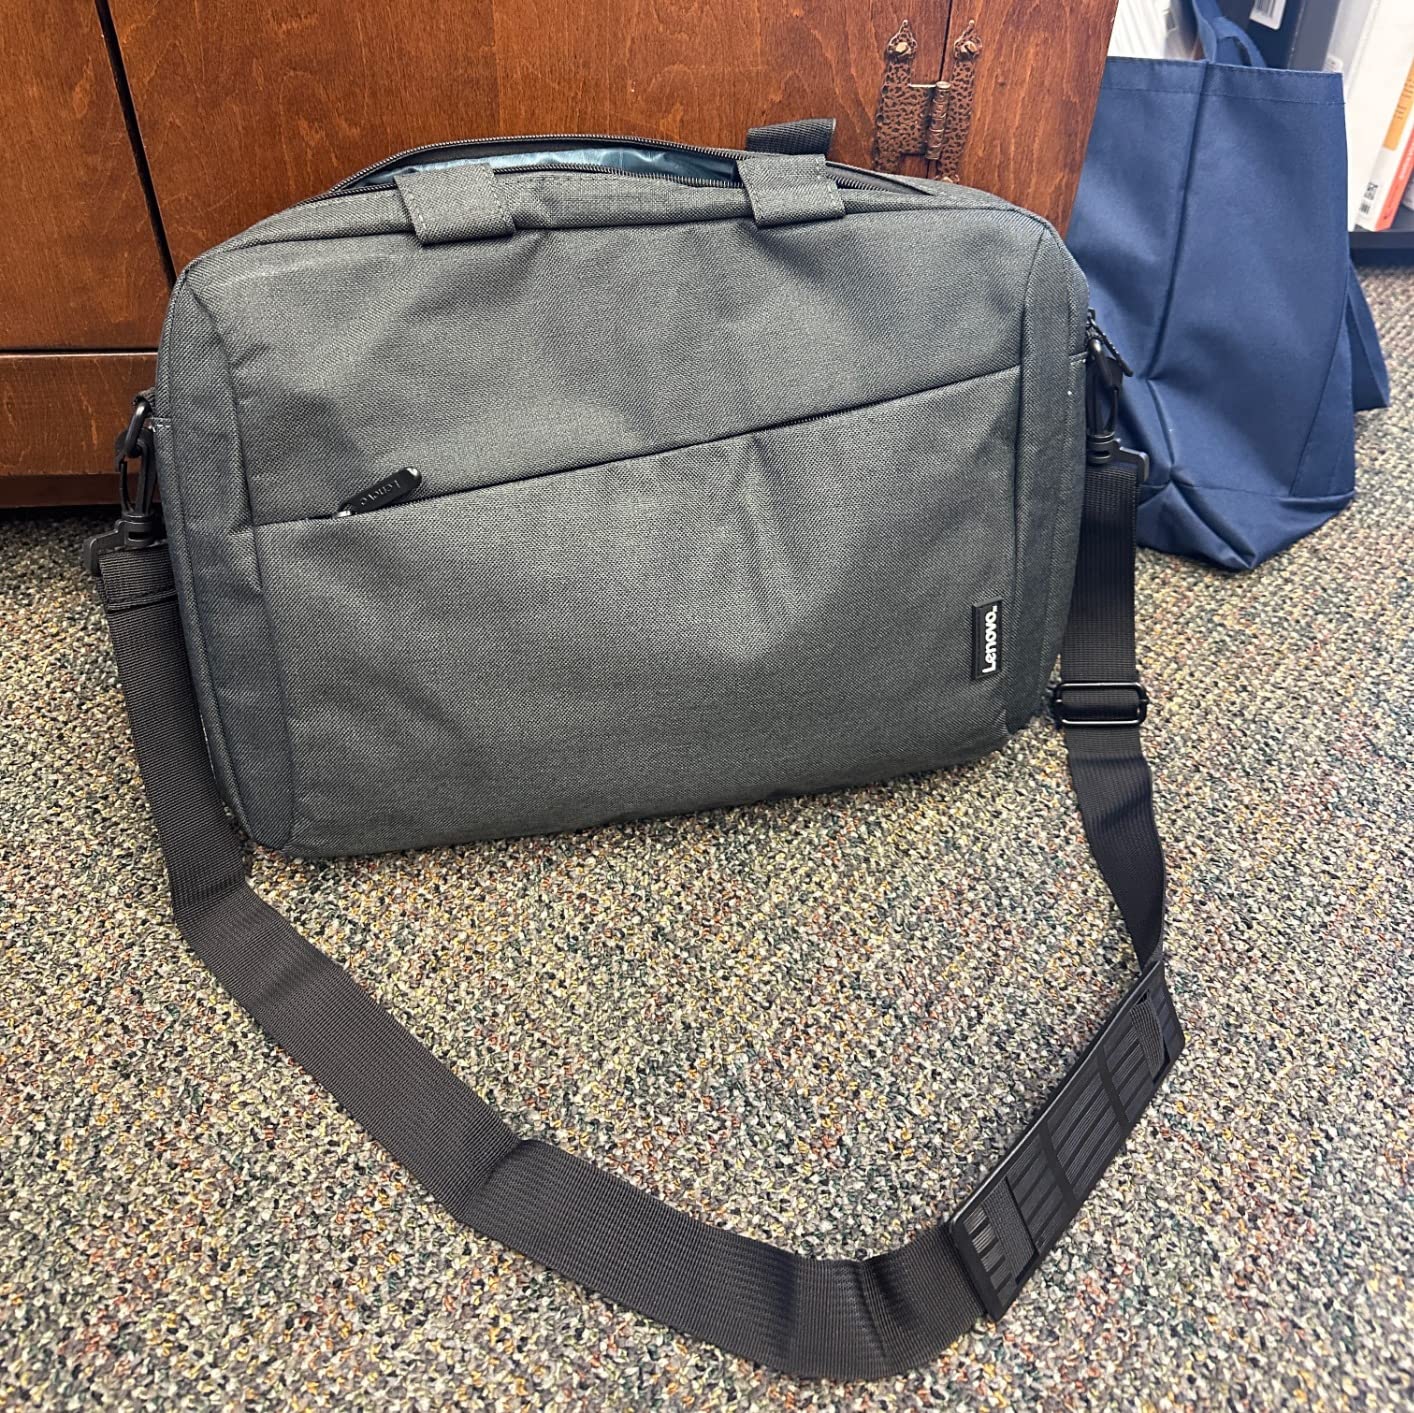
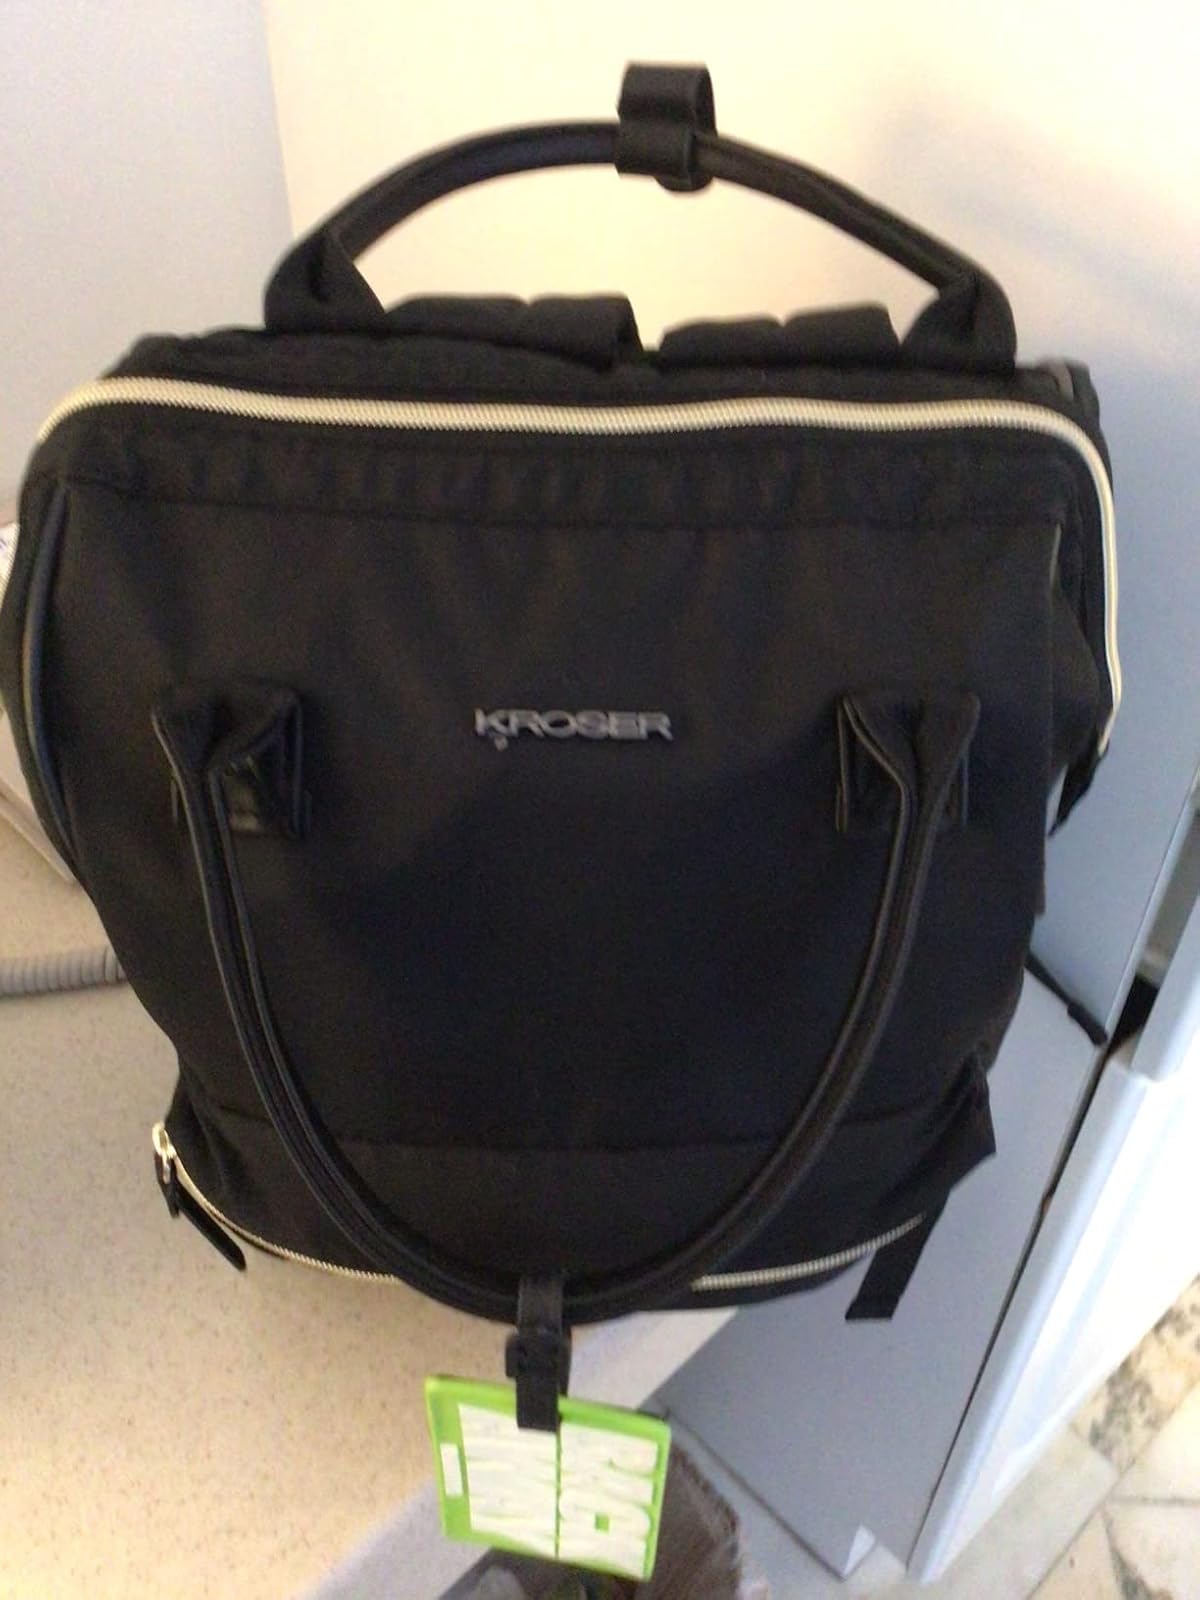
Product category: bag
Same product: no